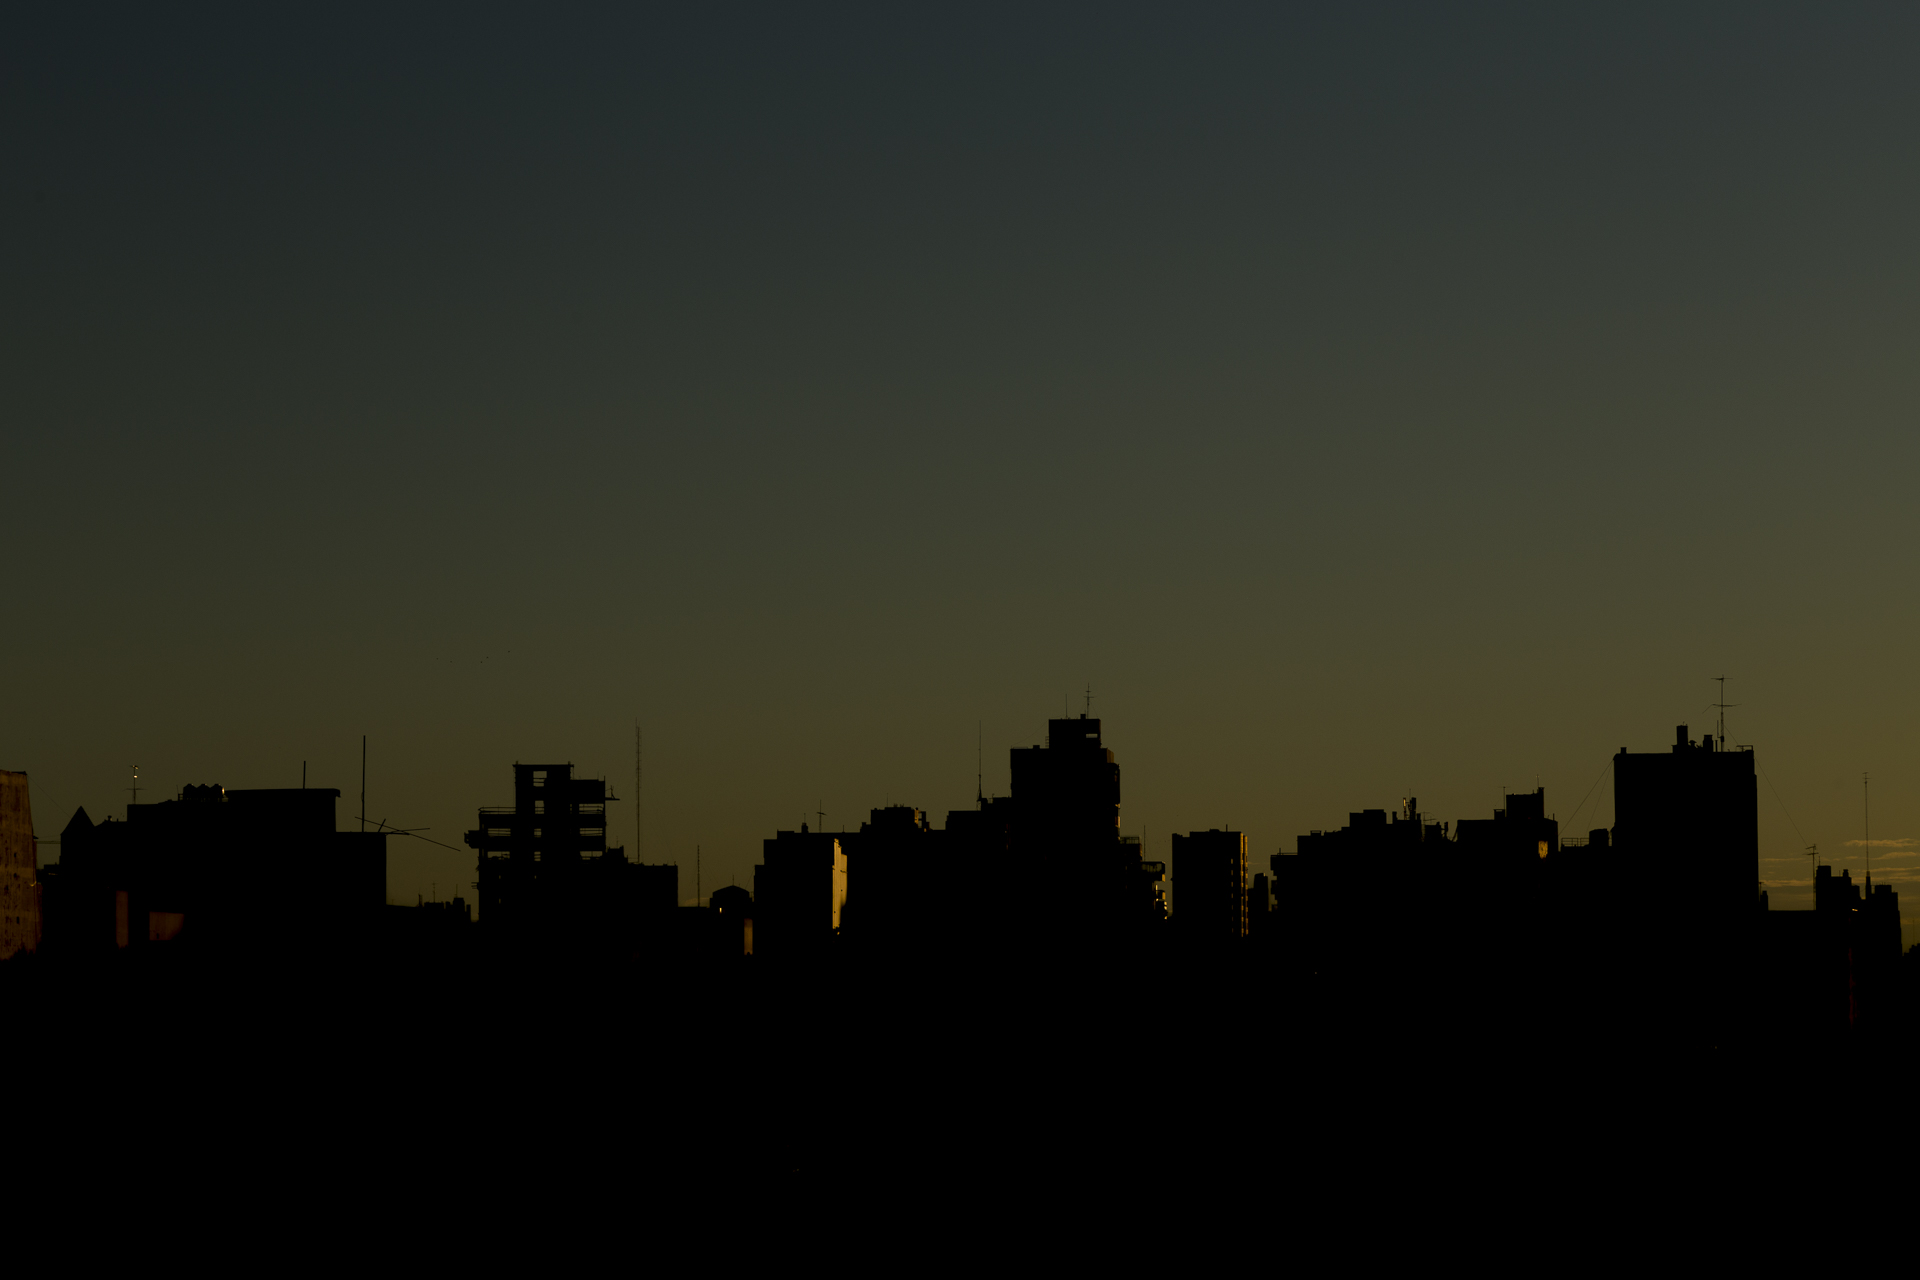
horizon, cloud, sky, sunrise, sunset, skyline, night, morning, dawn, city, atmosphere, photo, cityscape, dusk, evening, canon, haze, darkness, black, foto, argentina, project365, canoneos6d, rodrigoparedes, buenosaires, ar, 160378, 160378com, www160378com, afterglow, 040, atmospheric phenomenon, human settlement, atmosphere of earth